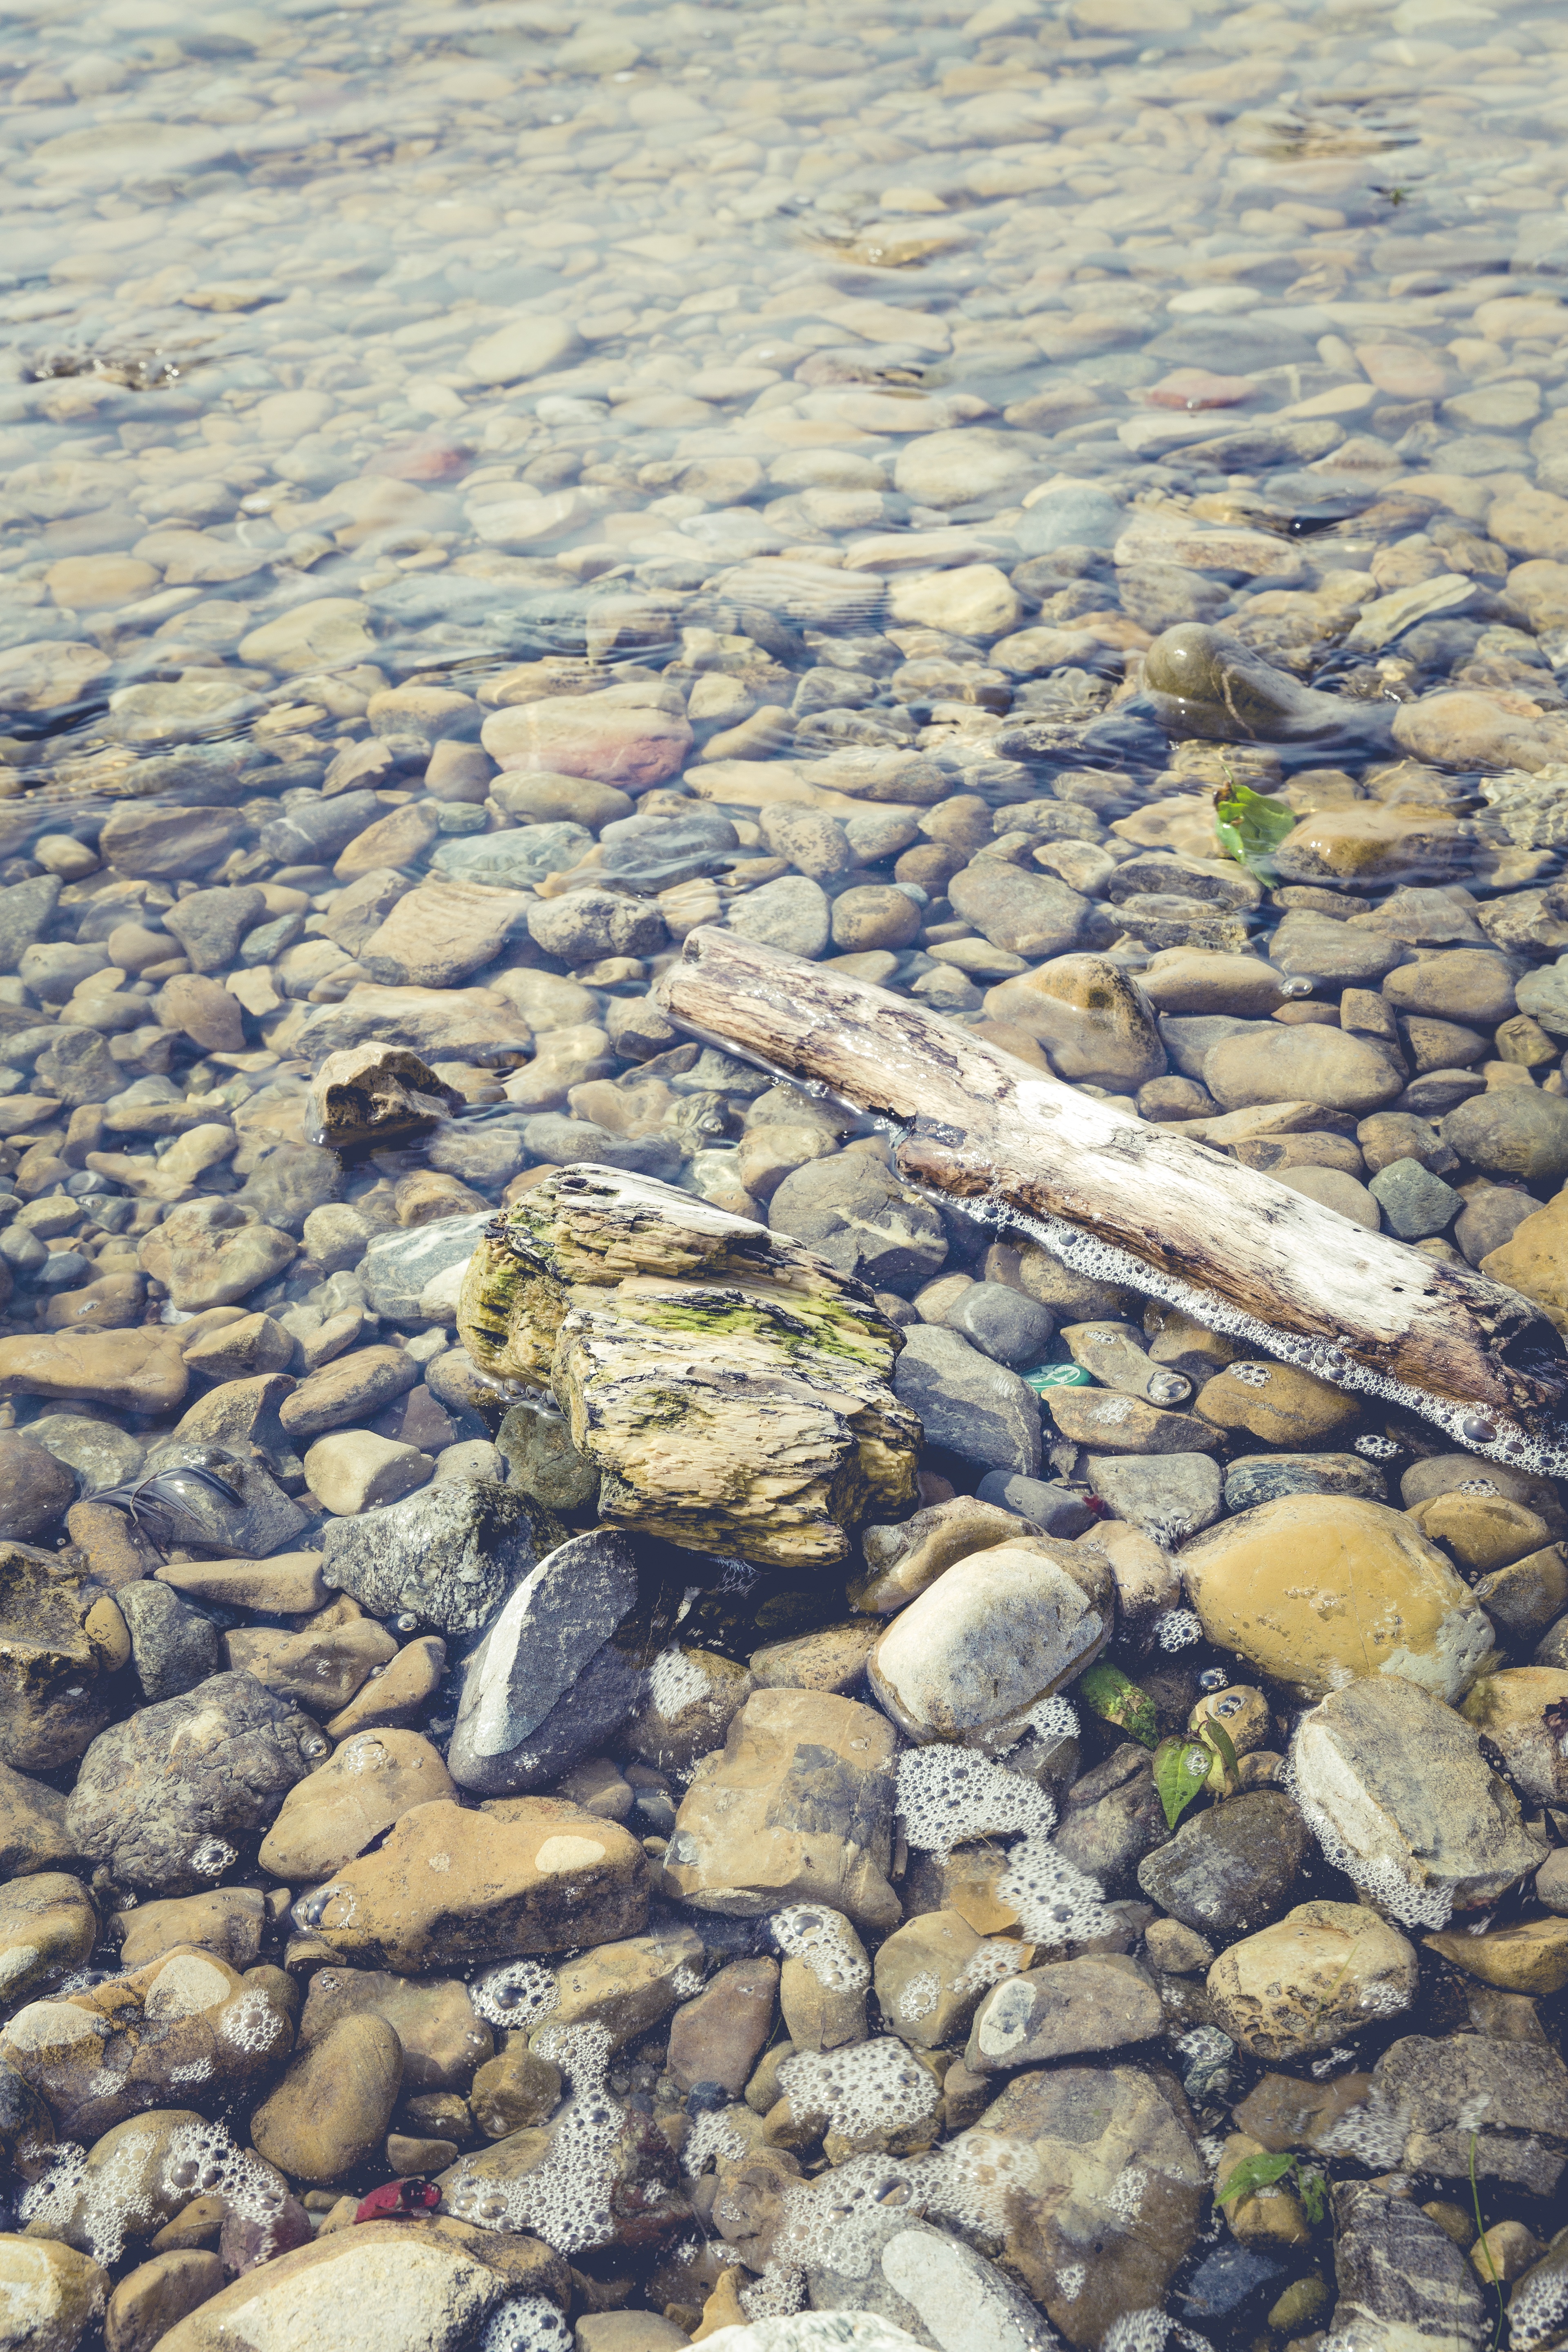
beach, driftwood, sea, coast, water, nature, sand, rock, ocean, wood, shore, wave, lake, environment, reflection, pebble, lonely, material, weathered, bank, geology, waters, flotsam, environmental protection, lake constance, drift wood, washed up on, tide pool, mudflat